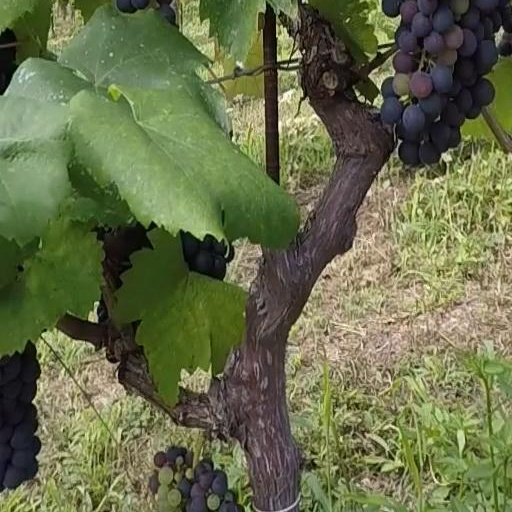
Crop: grape